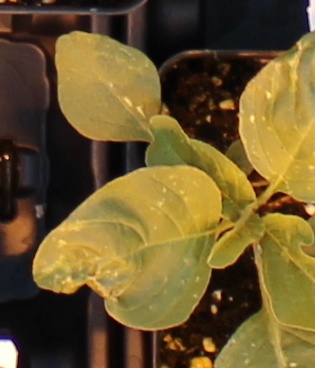
Label: Redroot Pigweed